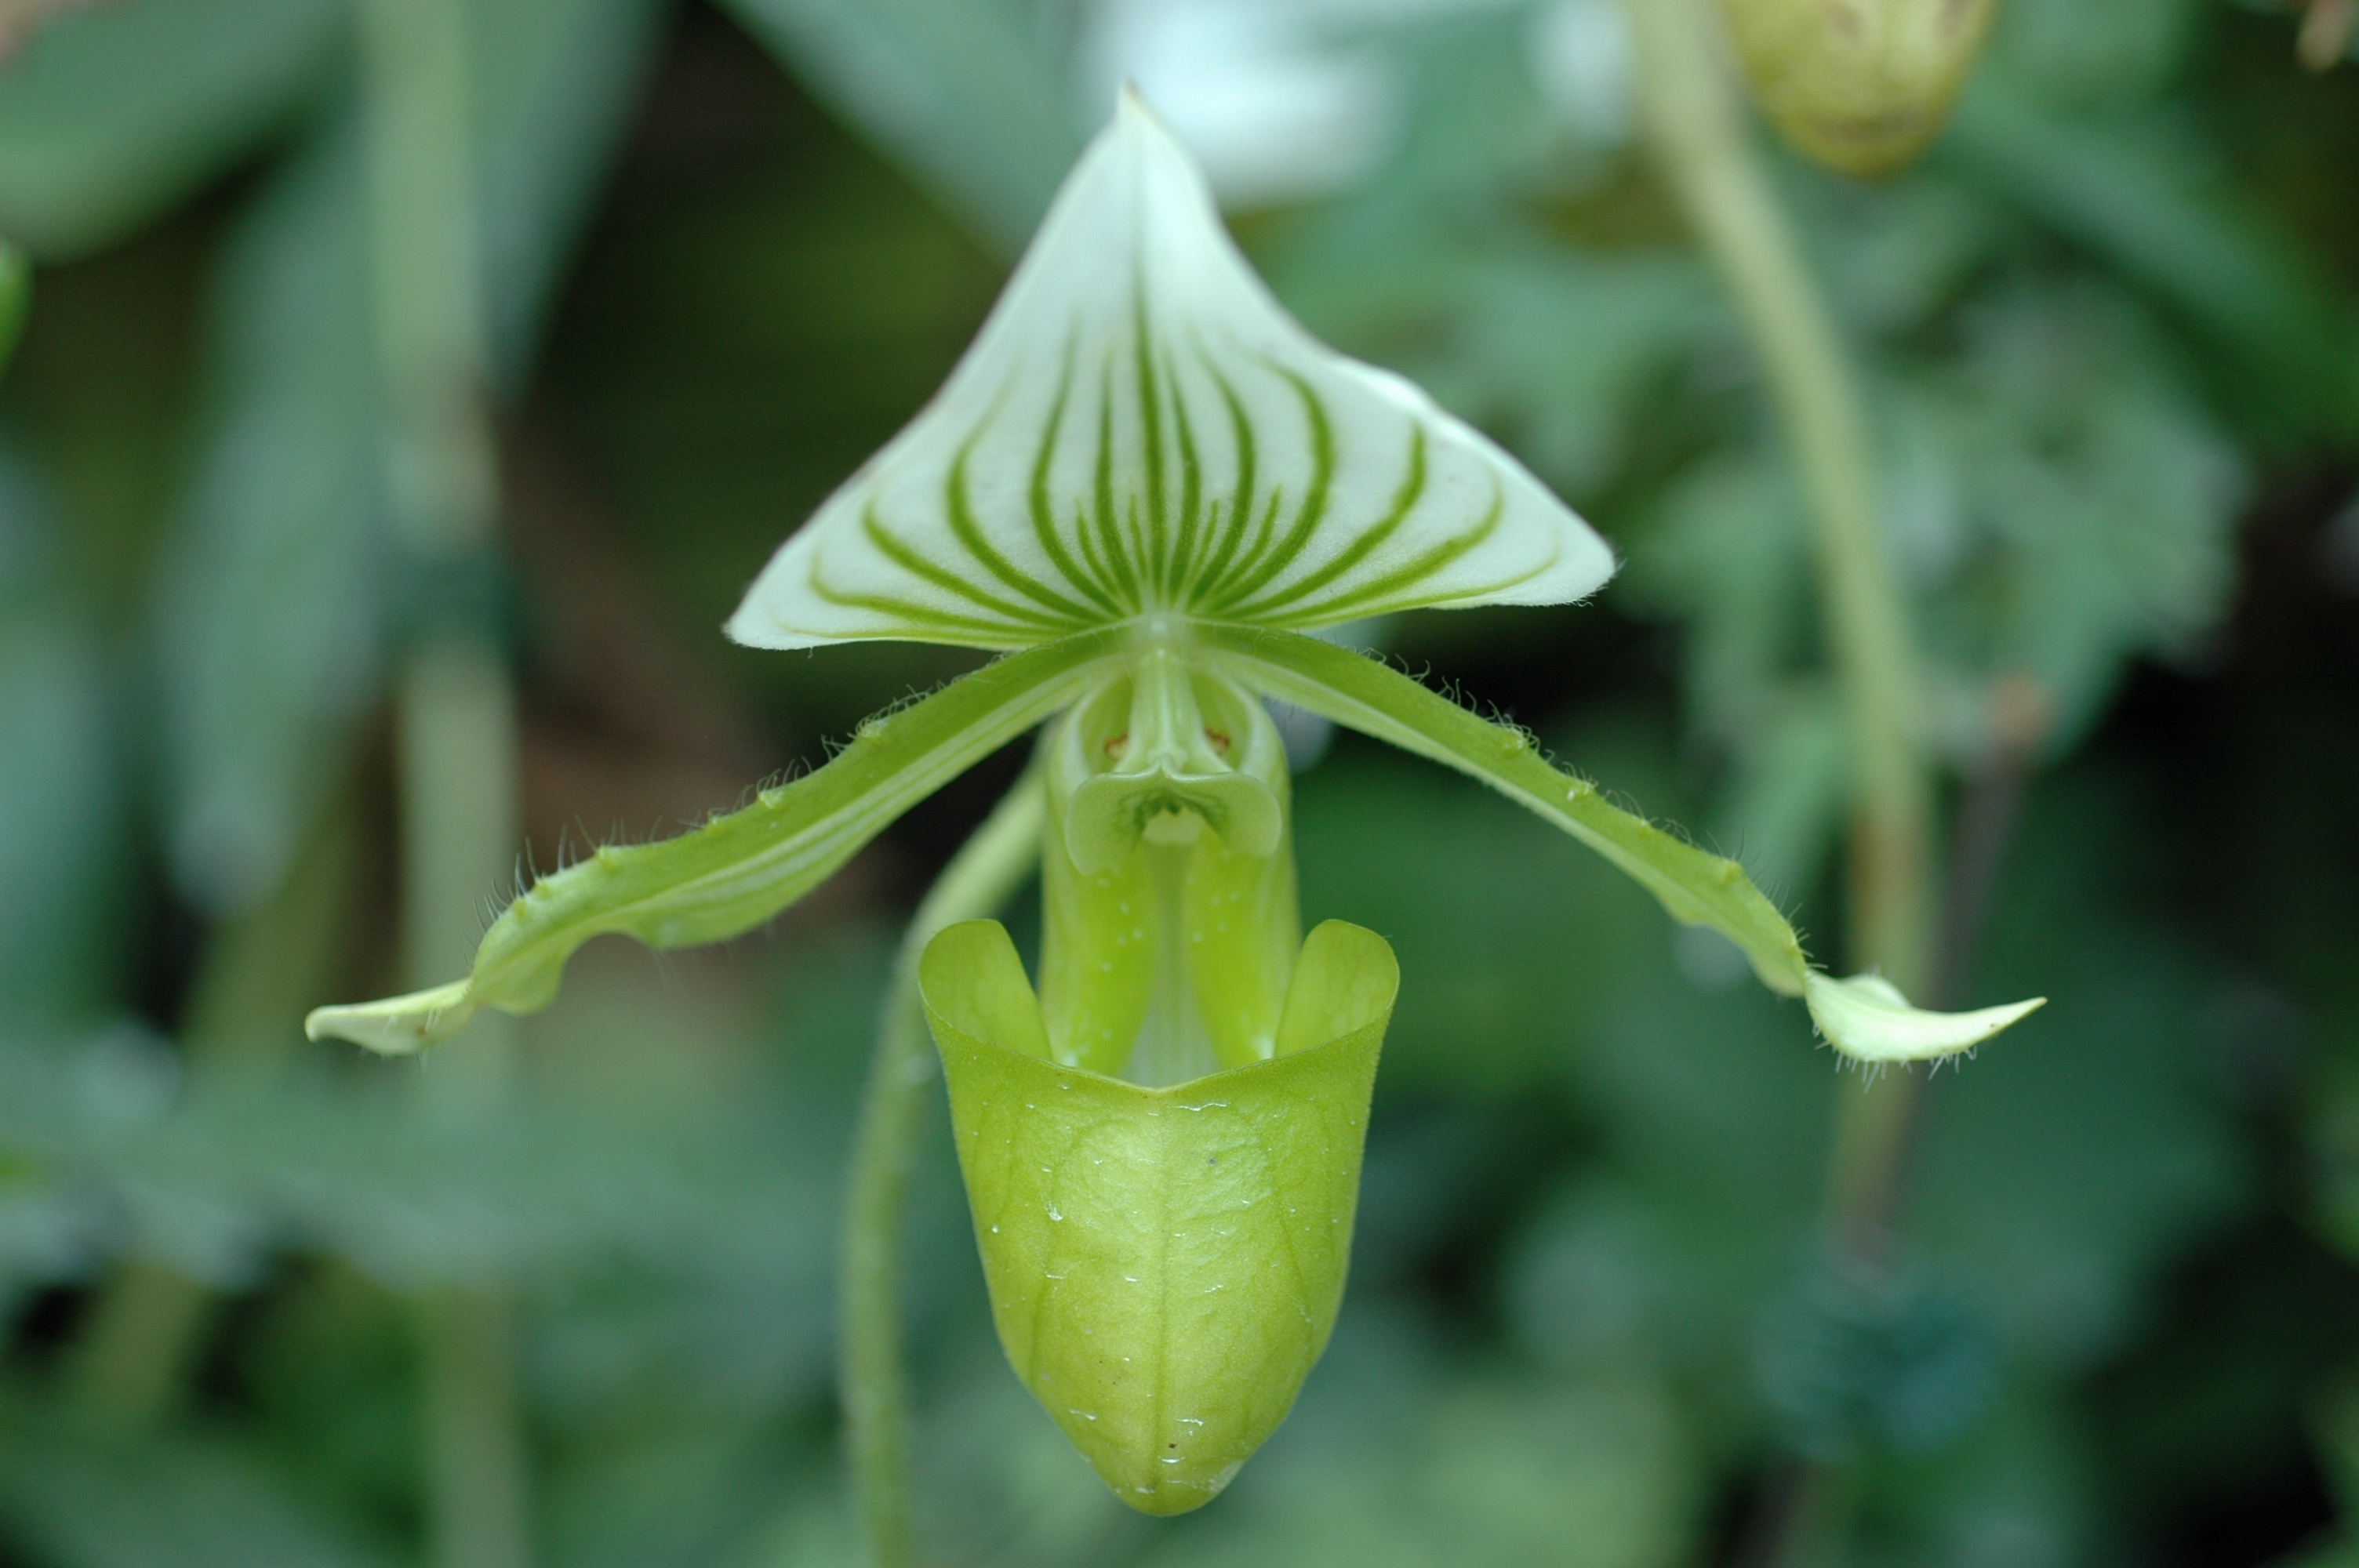
nature, plant, leaf, flower, bloom, green, botany, yellow, flora, orchid, wildflower, bud, arum, macro photography, flowering plant, plant stem, land plant, fawn lily